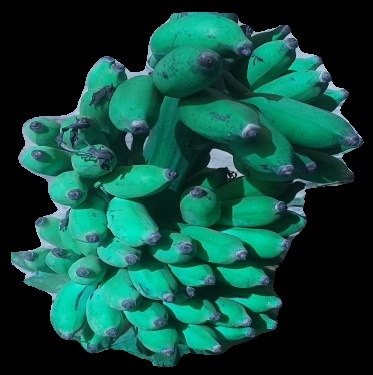
Variety: elakki-bale
Grade: grade3